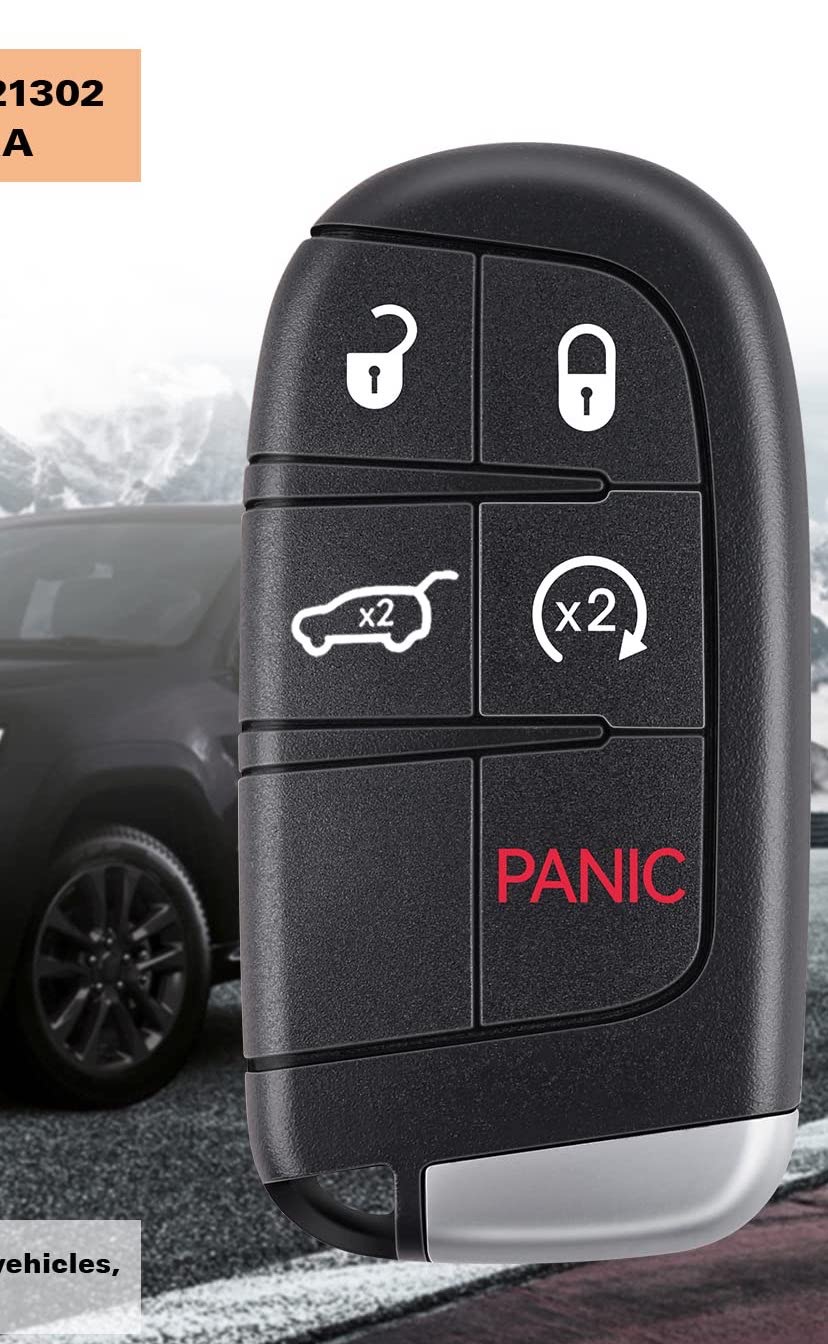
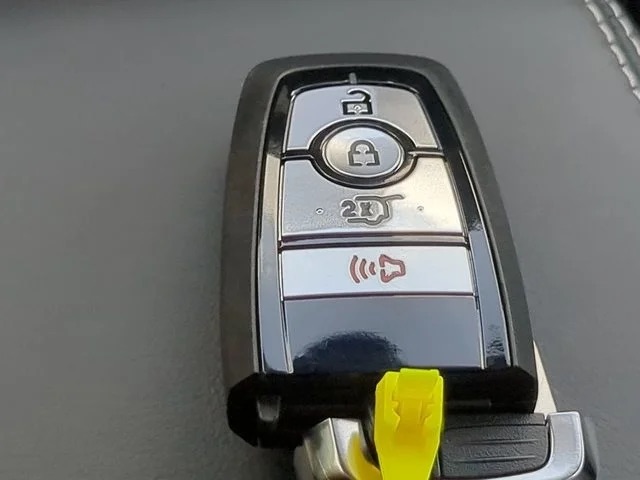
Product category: misc
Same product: yes